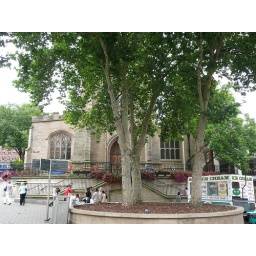
Obscured by trees and clouds